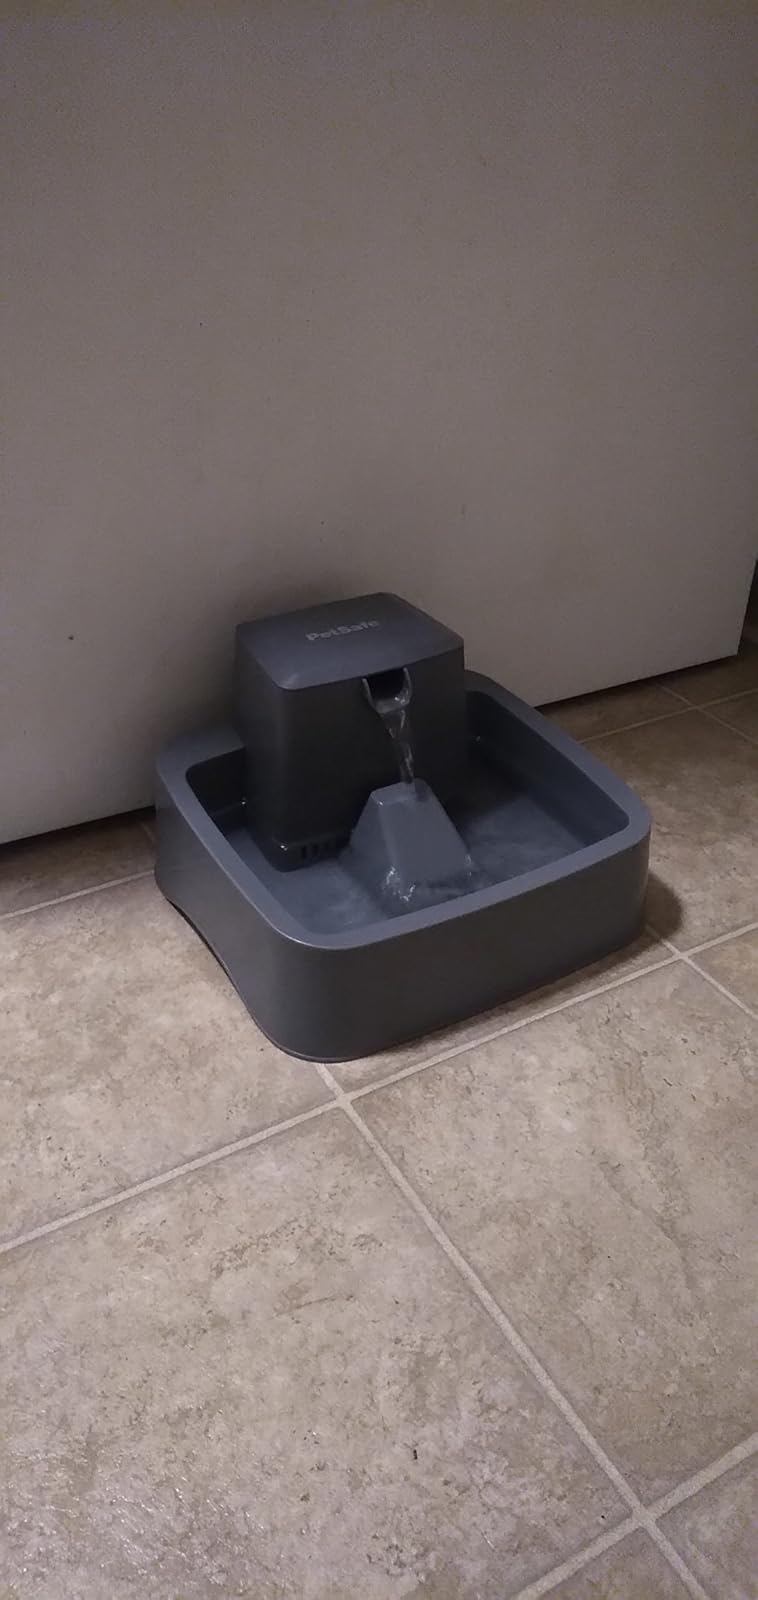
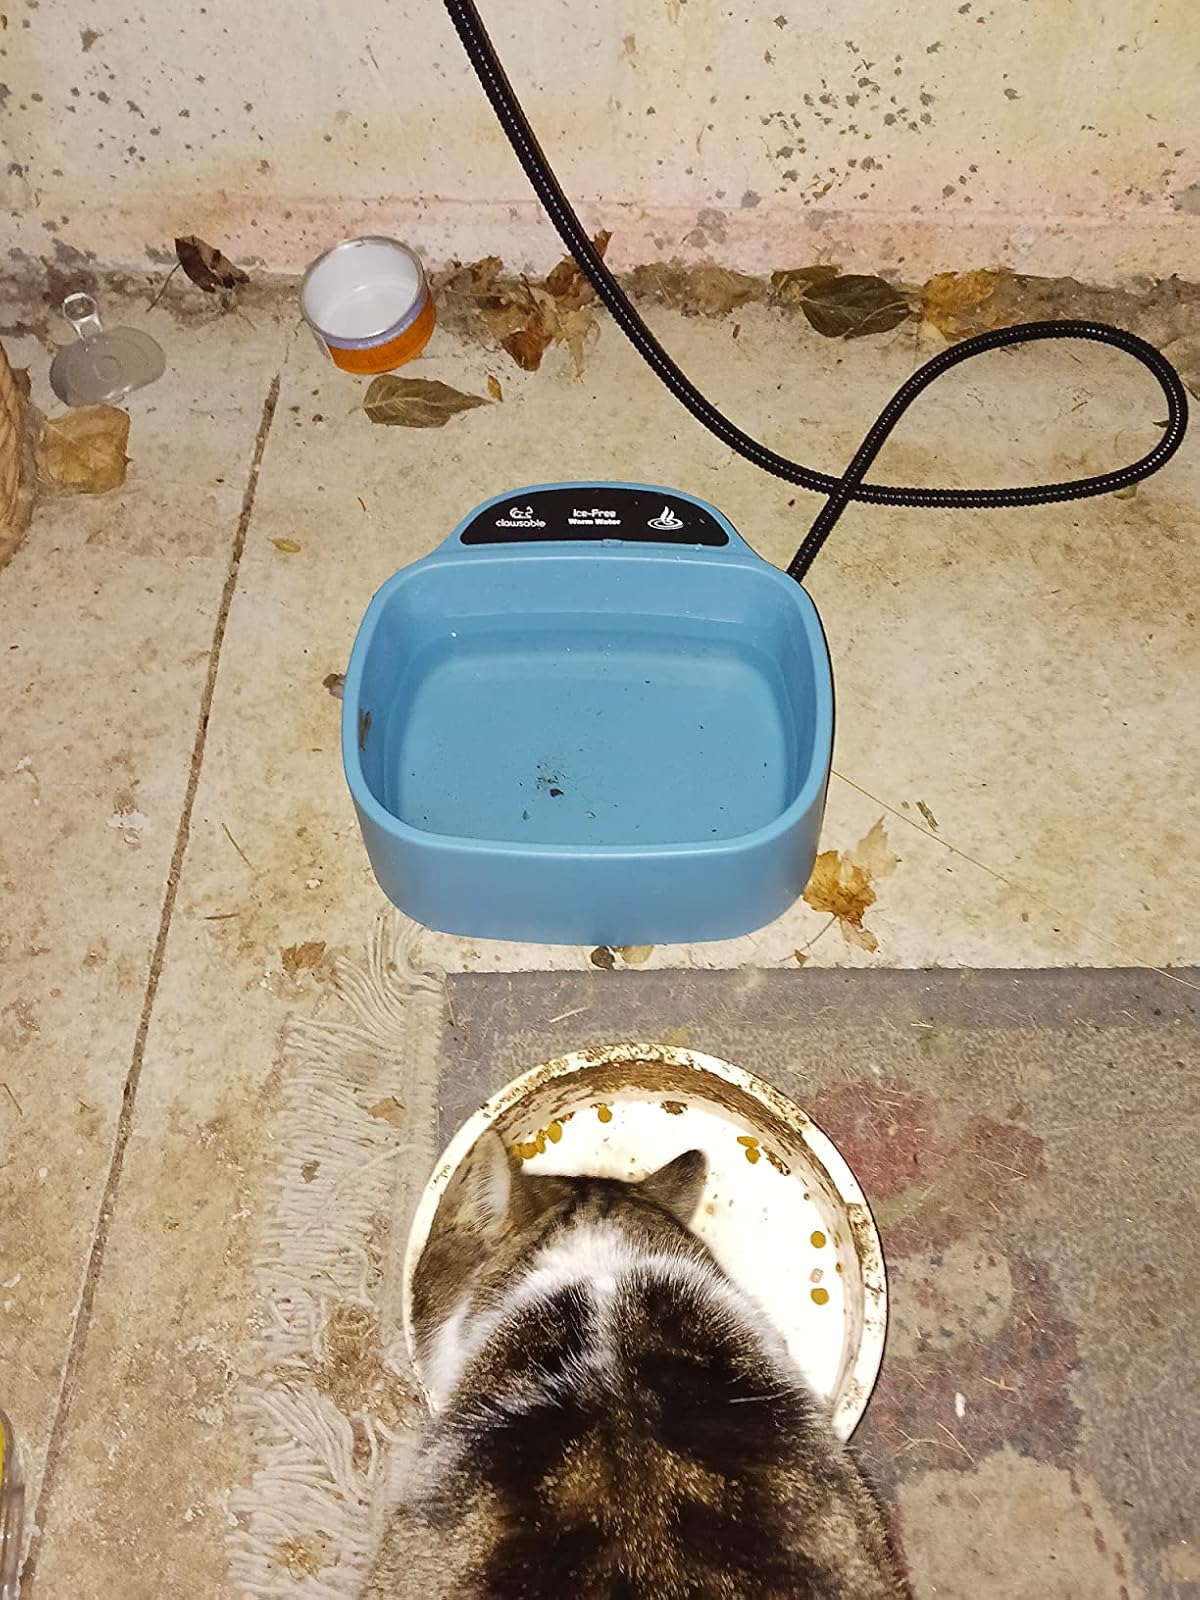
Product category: items_bowl
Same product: no